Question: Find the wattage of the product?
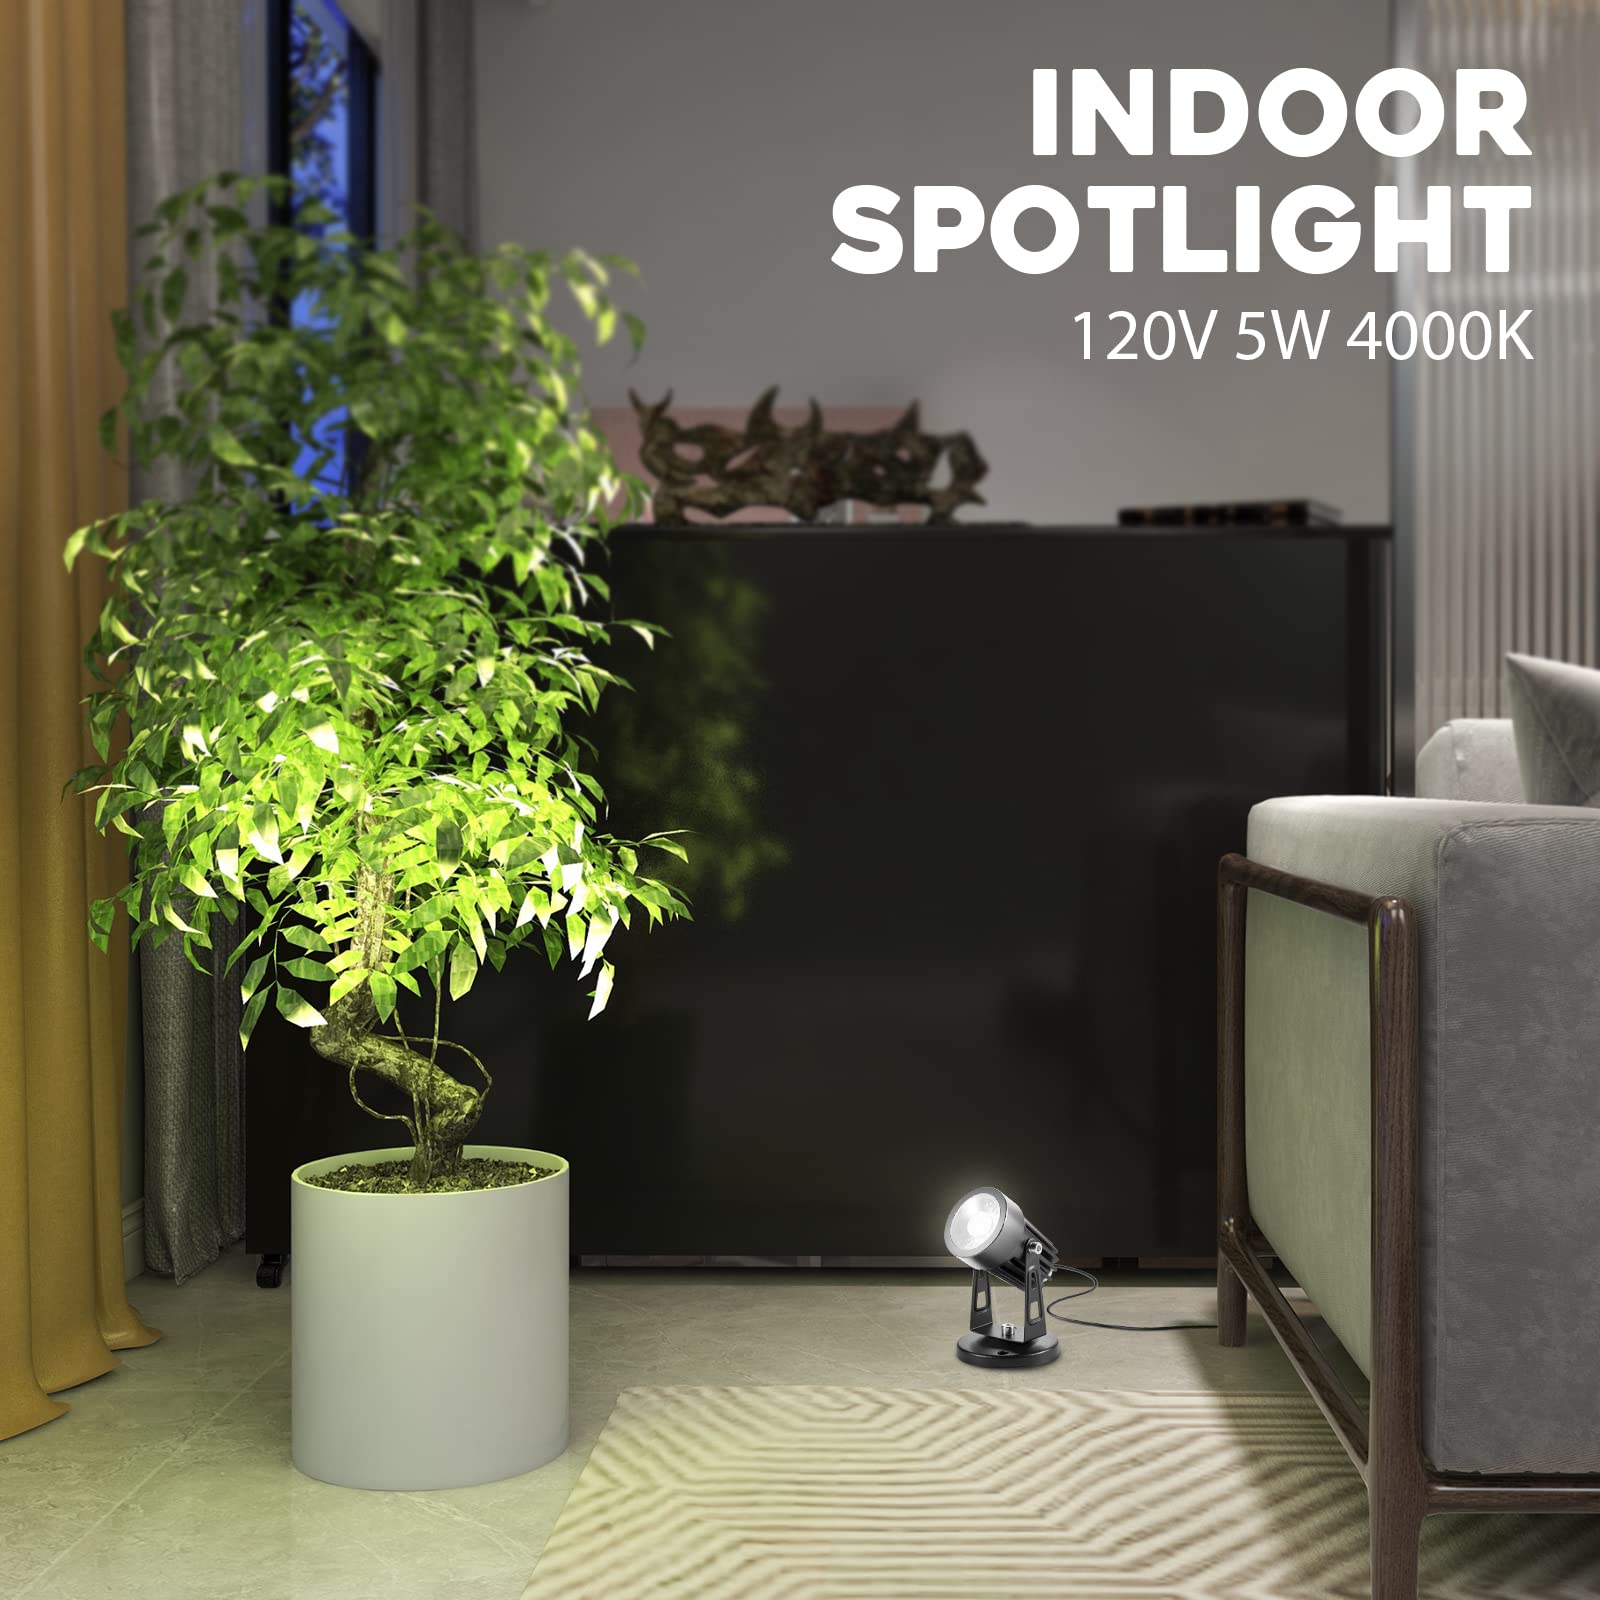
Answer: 5.0 watt